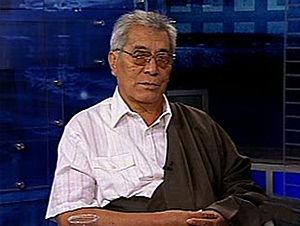
Juchen Thupten Namgyal est un résistant et un homme politique tibétain. Il fut premier ministre et président du parlement tibétain en exil. Il a battu des records de longévité dans la politique tibétaine en exil et était connu pour ses talents d'orateur. Il est l'auteur d'une histoire du Tibet qui comporte aussi une autobiographie publiée en 2014.
L'élection du Premier ministre de l'administration centrale tibétaine a eu lieu le 3 juin 2006 sont les secondes élections tibétaines au suffrage universel direct. L'élection du kalon tripa faisait partie d'une série de réformes encouragées par le 14e dalaï-lama pour la démocratisation de la communauté tibétaine en exil. Lobsang Tenzin, le 5e Samdhong Rinpoché a remporté l'élection avec plus de 90 % des voix.
L'élection du Premier ministre de l'administration centrale tibétaine a eu lieu le 29 juillet 2001 sont les premières élections tibétaines au suffrage universel direct. L'élection du kalon tripa faisait partie d'une série de réformes encouragées par le 14e dalaï-lama pour la démocratisation de la communauté tibétaine en exil. Lobsang Tenzin, le 5e Samdhong Rinpoché a remporté l'élection avec plus de 80 % des voix.